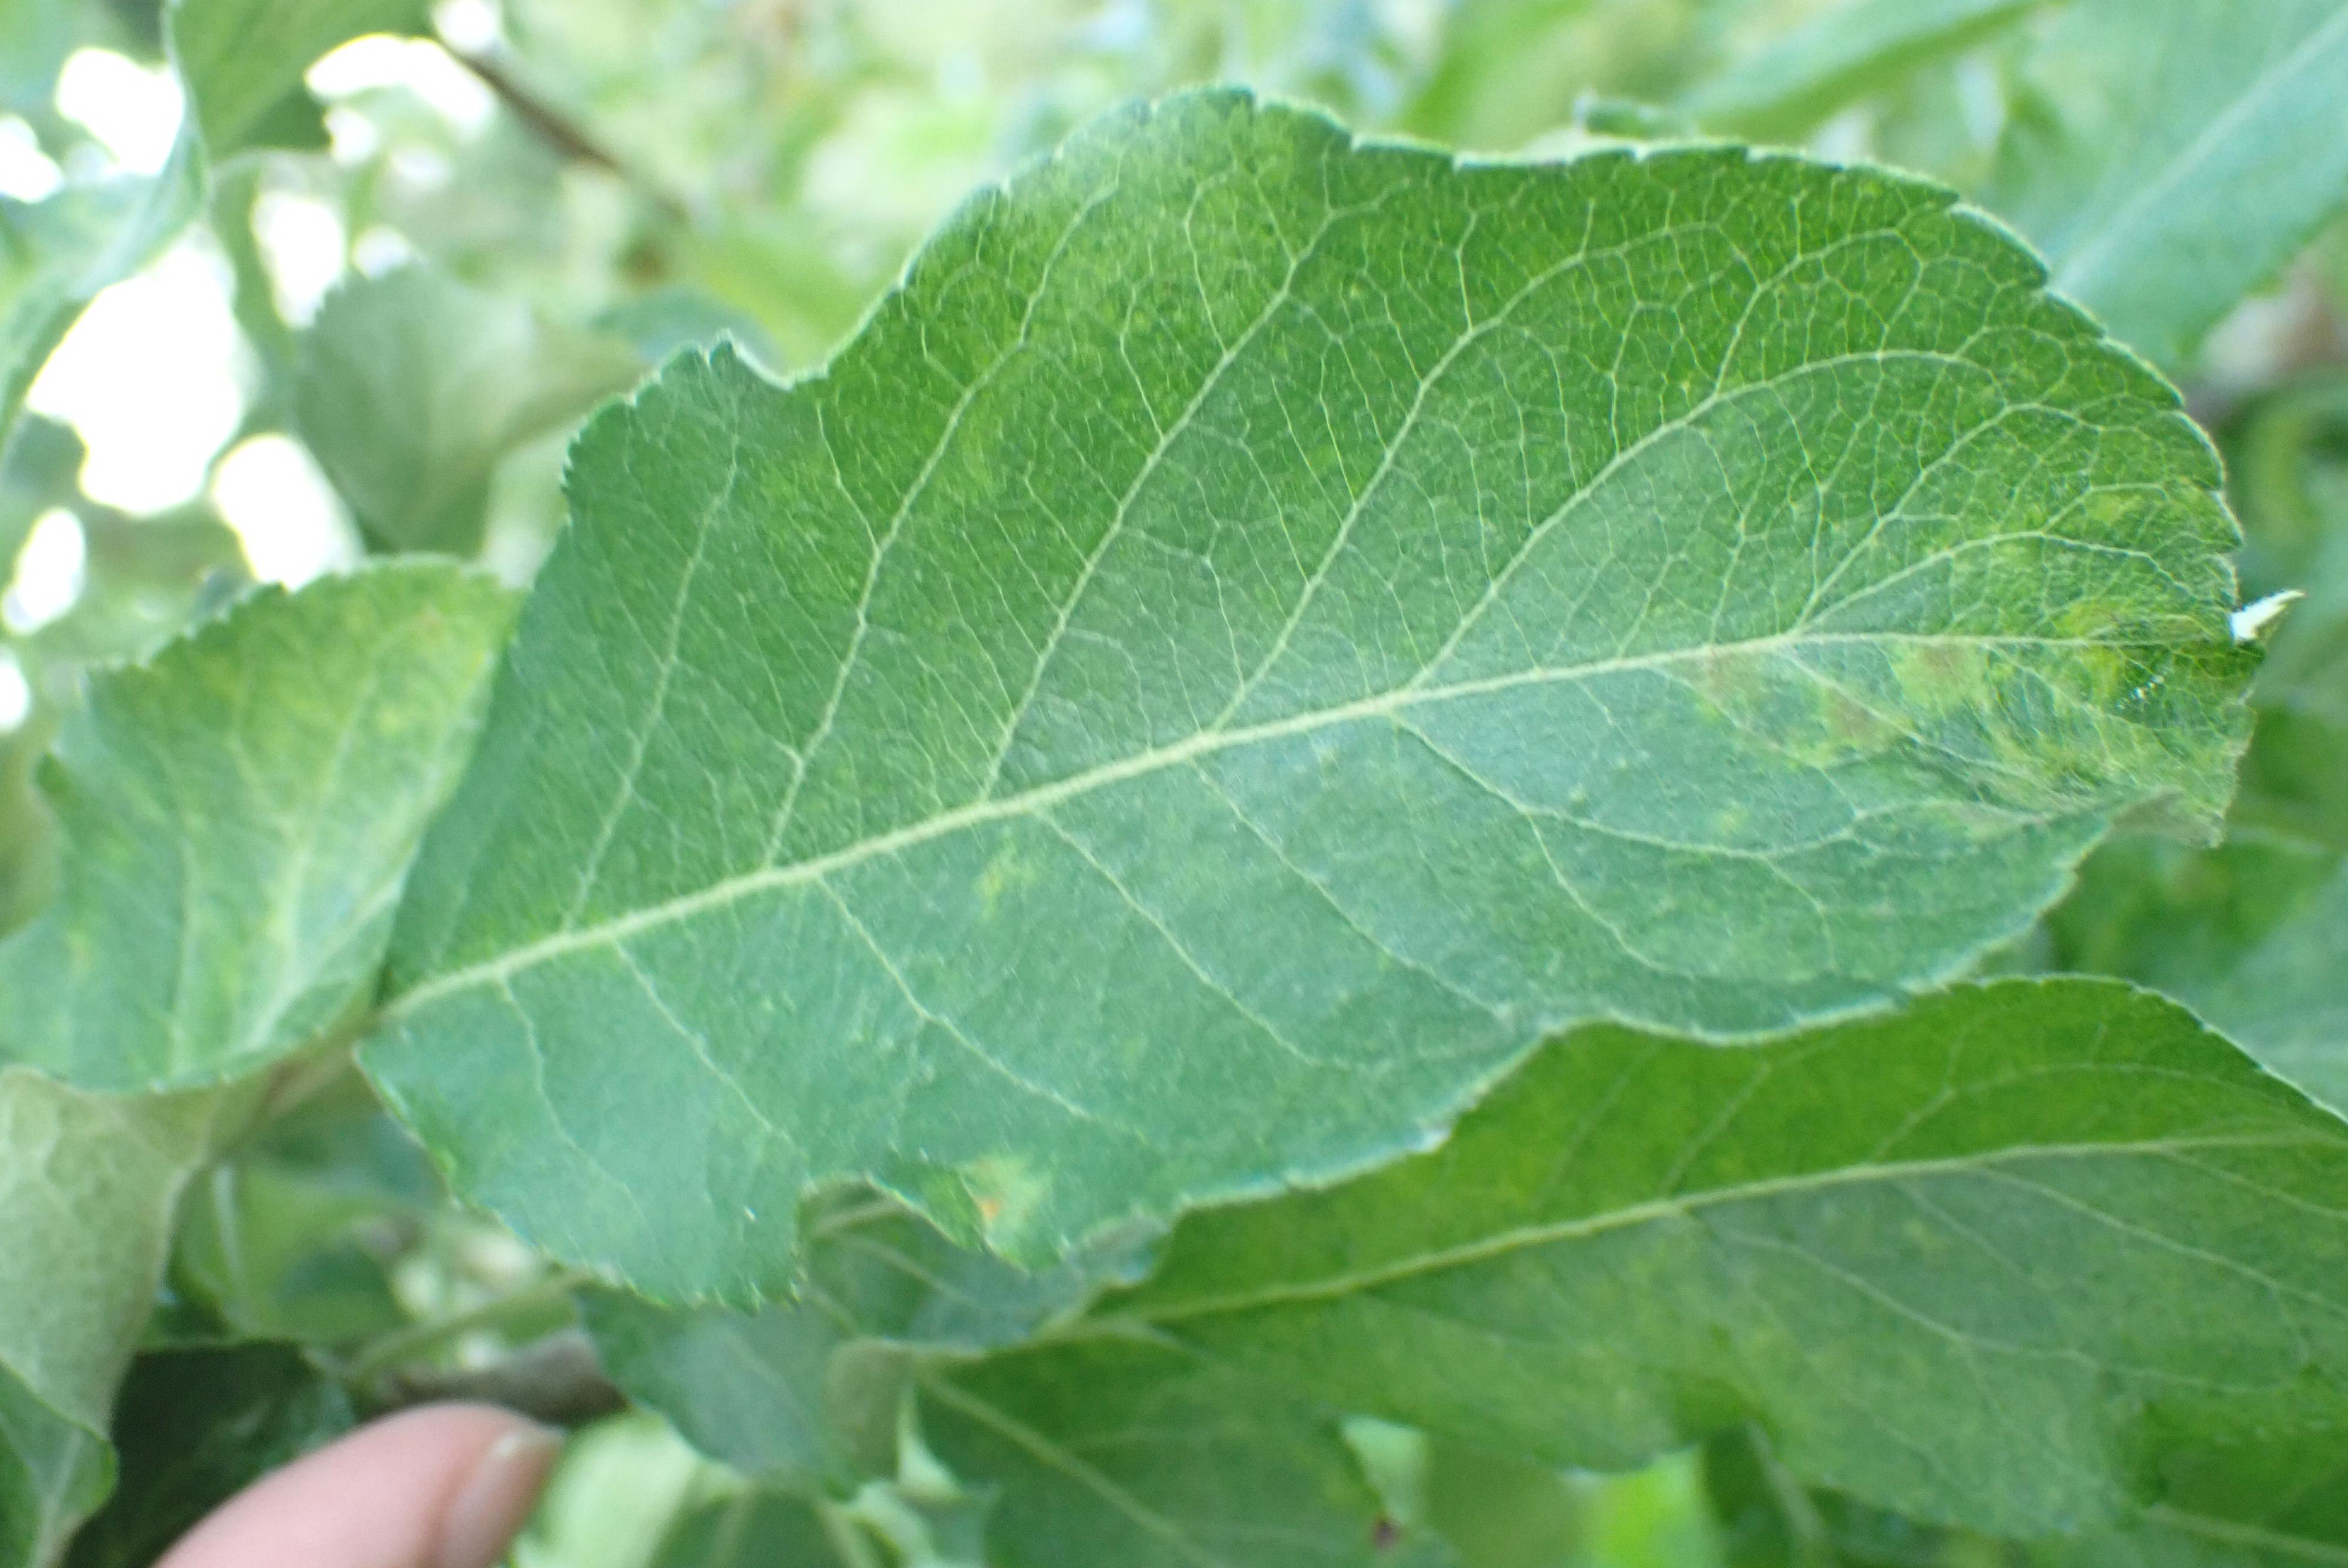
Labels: scab